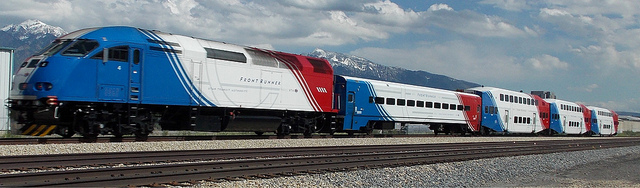
A red, white and blue train on the tracks in a mountainous location.

A red, white and blue train in motion on tracks.

A colorful train traveling at high speed across the tracks

a red, whit and blue train traveling on a train track

A red white and blue train is going down the tracks.